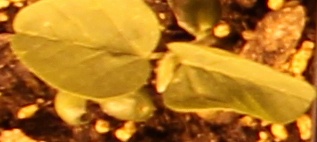
Label: Soybean